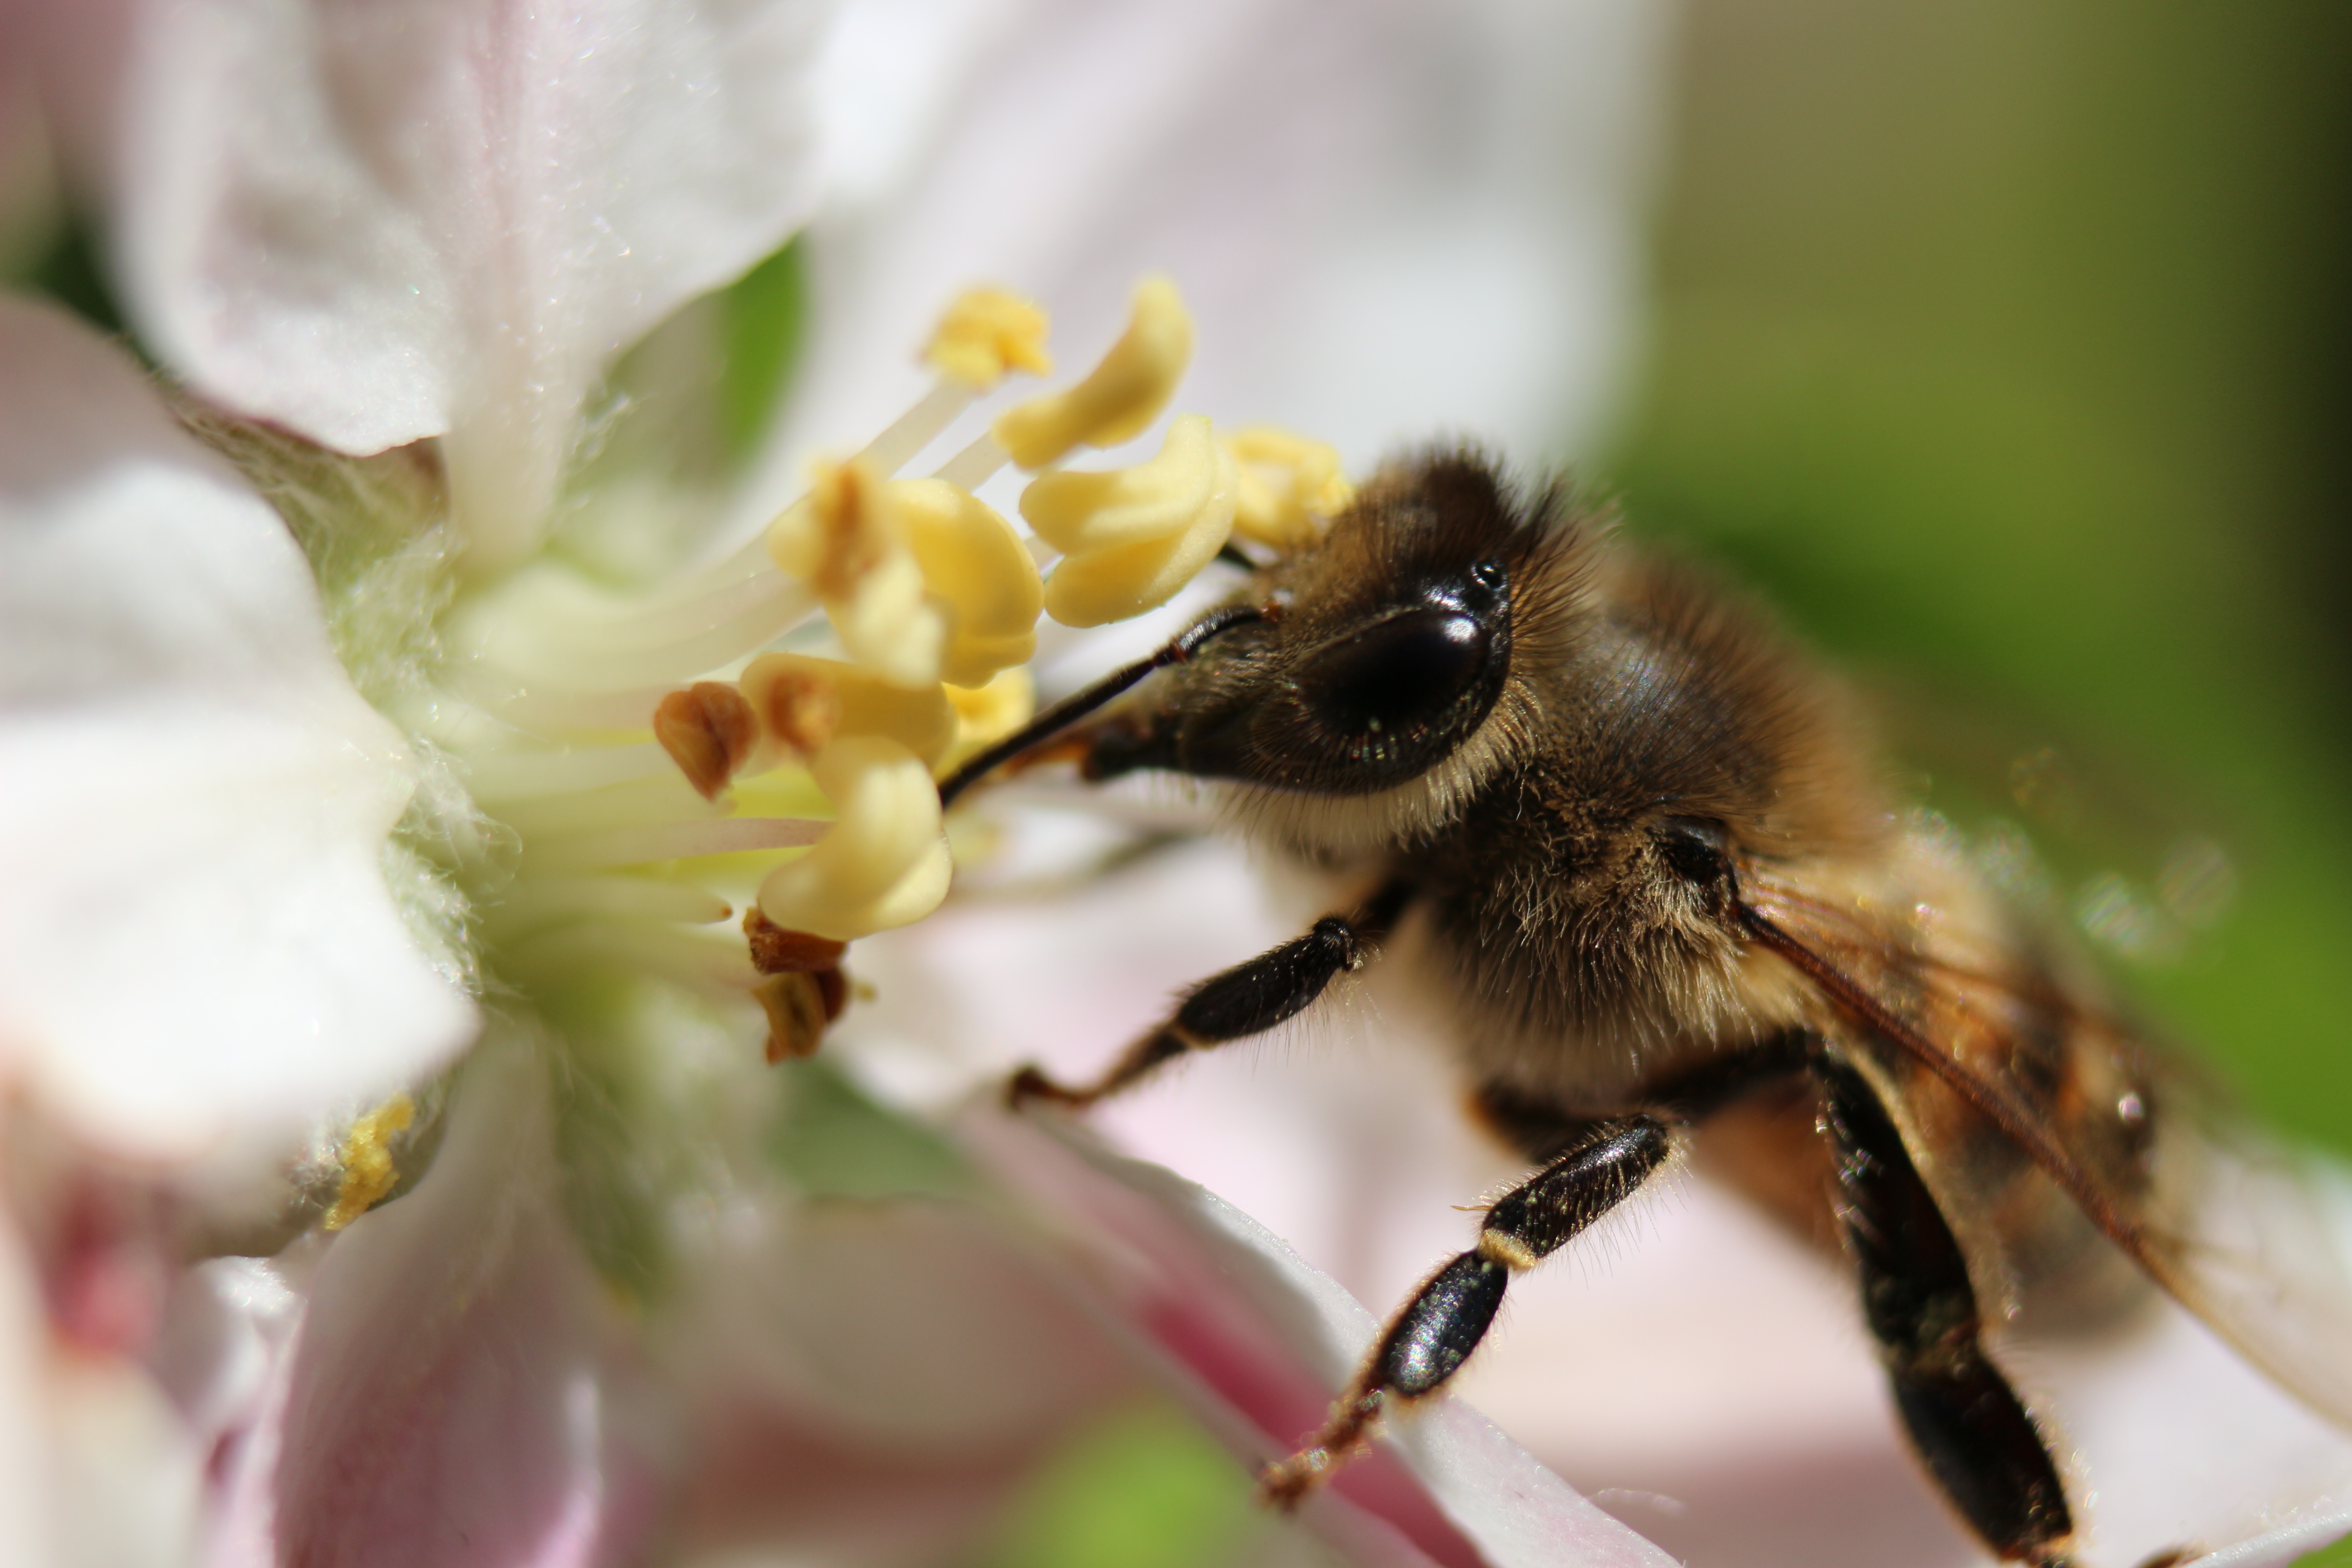
nature, blossom, photography, flower, bloom, pollen, insect, close, flora, fauna, cherry blossom, invertebrate, close up, bee, bumblebee, nectar, macro photography, spring awakening, arthropod, honey bee, pollinator, membrane winged insect